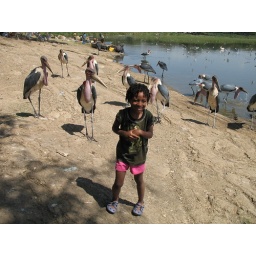
Natalia standing near the birds at Lake Awassa.